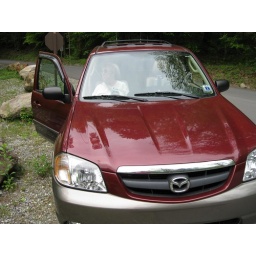
Mom sitting in her car